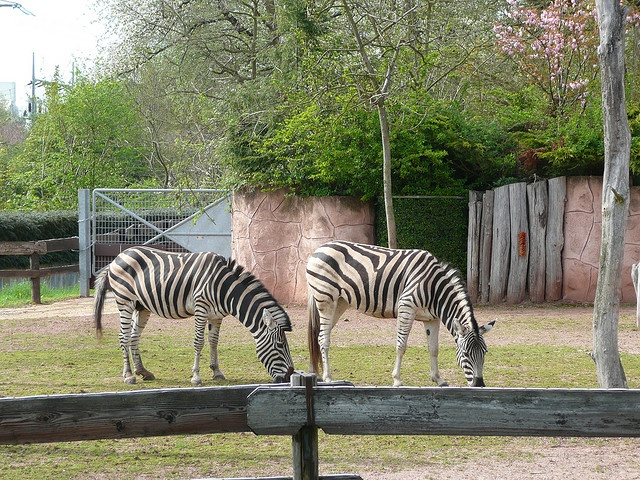
Two zebras graze on grass behind a wooden fence.
Two zebra grazing in an enclosure on a sunny day.
Two zebras grazing in a pen at a zoo.
There are two zebras with their faces in the ground.
Two zebras eating grass from a field in a zoo.